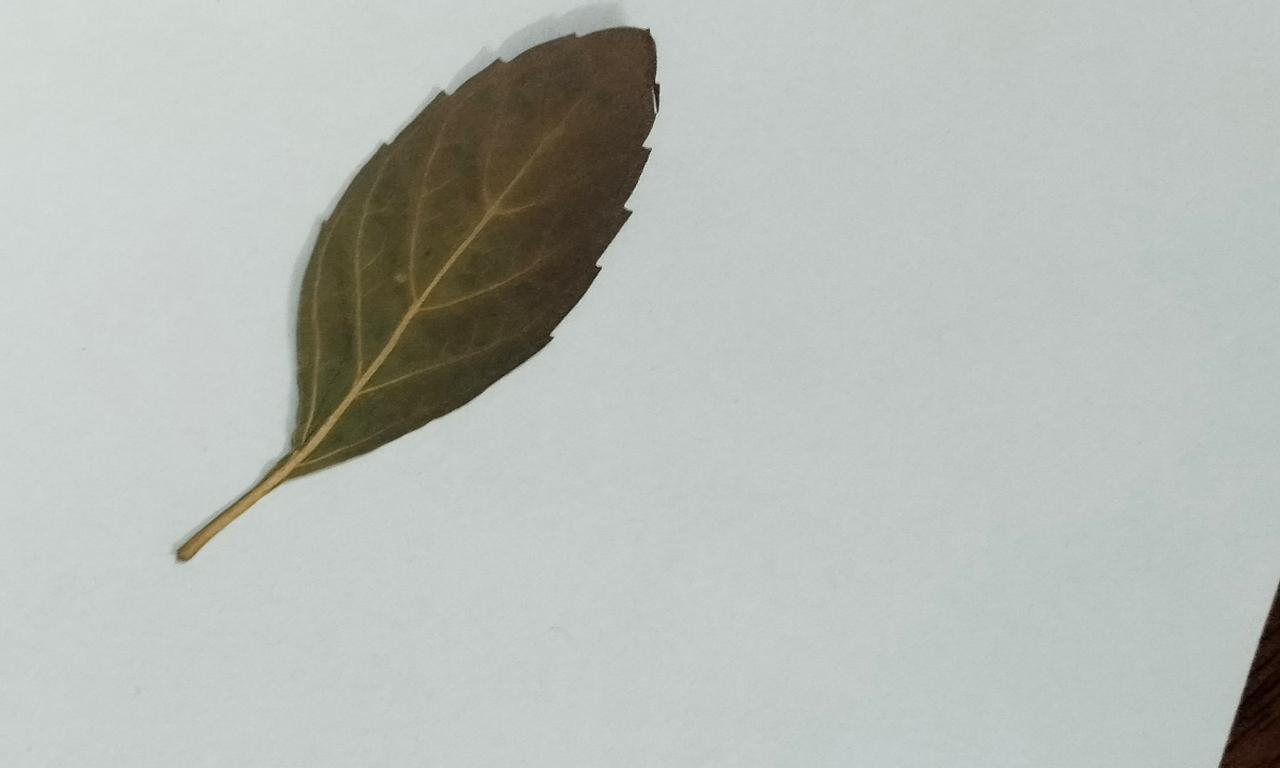
Label: Dried